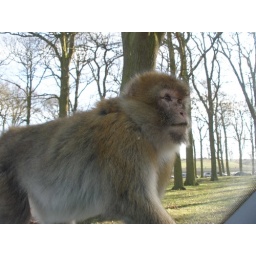
A Barbary Ape walking across the bonnet of the car at Woburn Safari Park in the Jungle enclosure